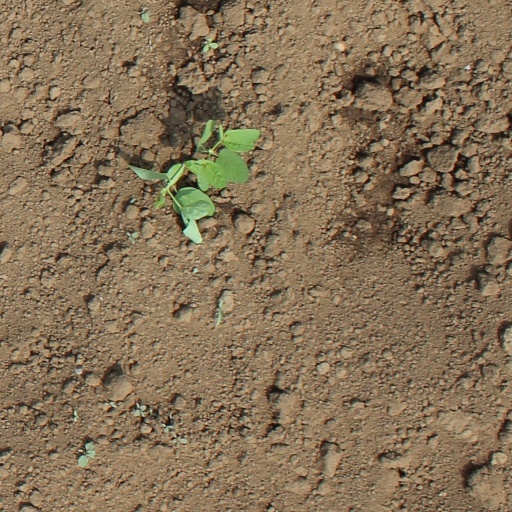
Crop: soybean